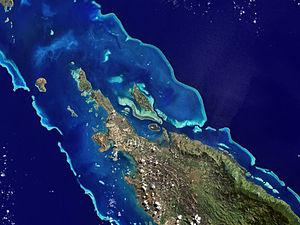
L’île Balabio est une île de Nouvelle-Calédonie appartenant administrativement à Poum.
Le terme corail désigne dans le langage courant des animaux fixés appartenant à plusieurs taxons distincts de la classe des Anthozoaires, caractérisés par un exosquelette calcaire ou protéinique. Les coraux vivent généralement en colonies appelées « polypes » et formant des « superorganismes ». Chaque polype sécrète son propre exosquelette et forme ainsi un « squelette colonial » plus important et durable, dont la forme est propre à l'espèce. Les coraux durs, « constructeurs de récifs », ont formé par accumulation de ces squelettes durs des récifs coralliens dont certains sont devenus les plus grandes structures complexes connues créées par des organismes vivants.
La Nouvelle-Calédonie est une collectivité française composée d'un ensemble d'îles et d'archipels d'Océanie, situés en mer de Corail et dans l'océan Pacifique Sud. L'île principale est la Grande Terre, longue de 400 km et comptant 64 km en sa plus grande largeur.
La Nouvelle-Calédonie a connu pendant longtemps, et encore aujourd'hui sous certains aspects, une activité touristique assez marginale malgré des atouts indéniables liés à la diversité de ses paysages, à l'importance de ses lagons, à son climat favorable ou à son fort aspect multiculturel.